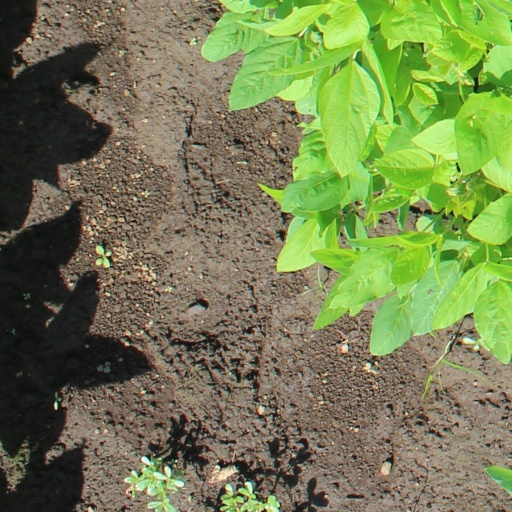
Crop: soybean